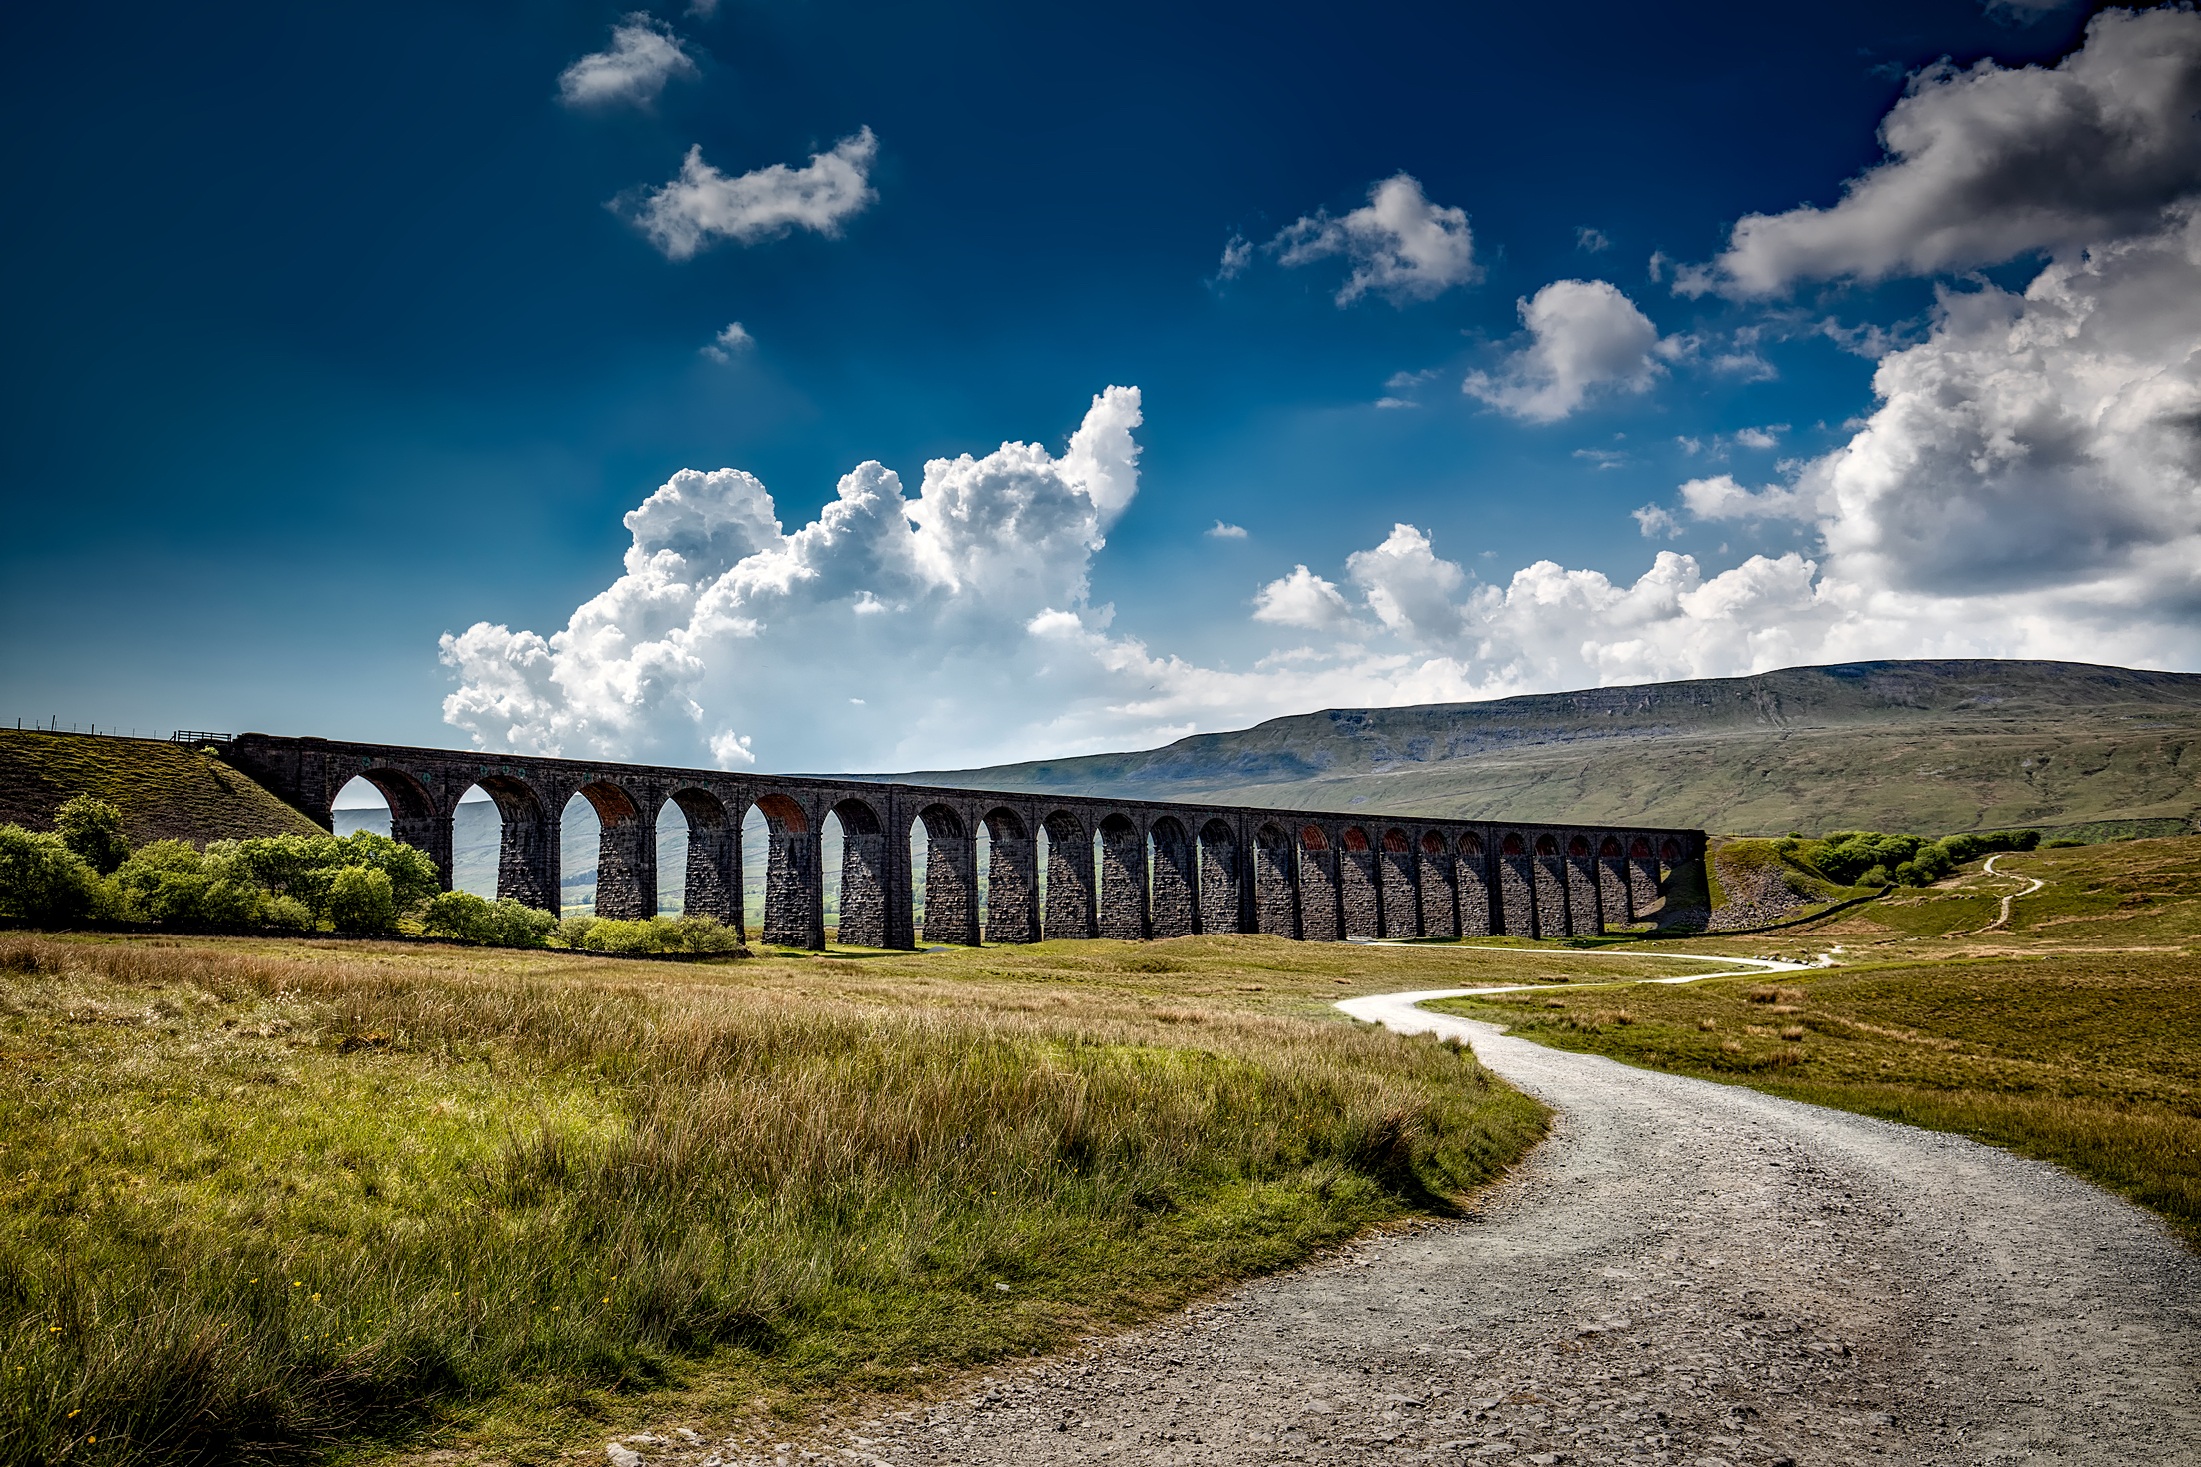
landscape, sea, coast, nature, horizon, mountain, cloud, architecture, sky, road, bridge, hill, highway, old, mountain range, country, rural, scenic, landmark, reservoir, historic, tourism, outdoors, uk, england, hills, yorkshire, hdr, clouds, mountains, great britain, rural area, meteorological phenomenon, ribblehead viaduct, mountainous landforms